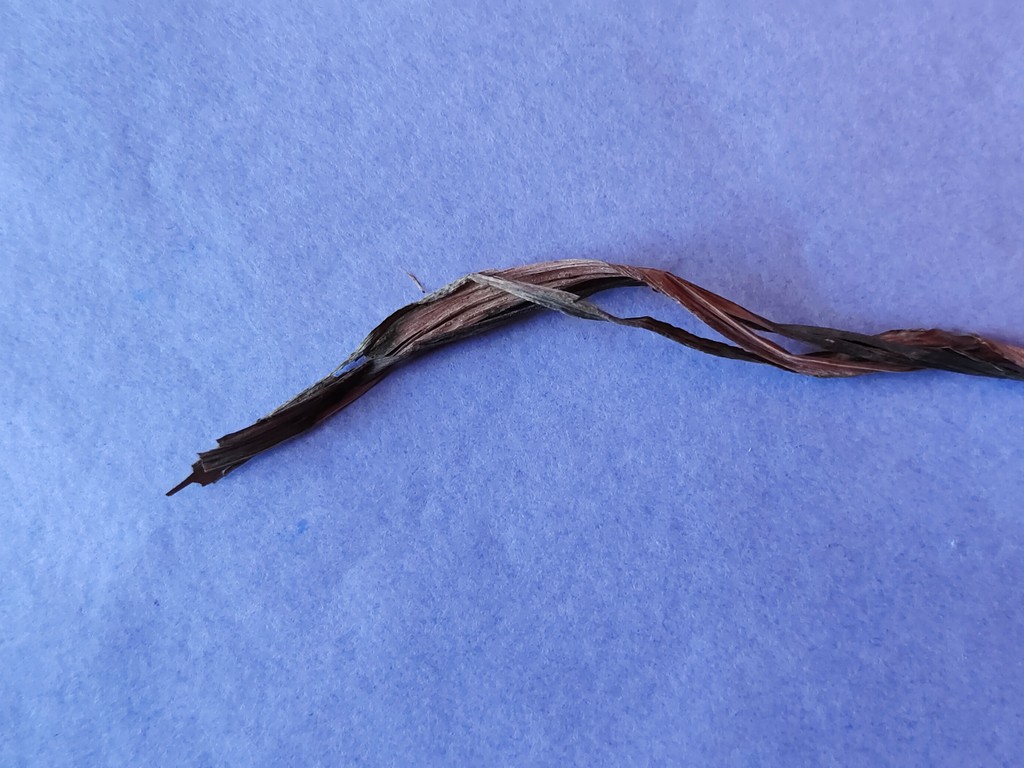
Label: Dried